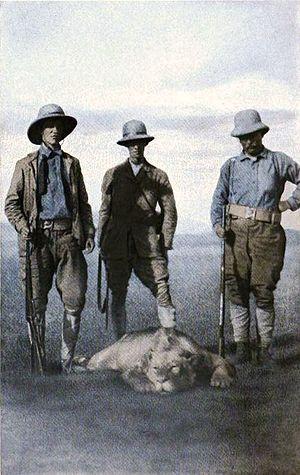
Sir Alfred Edward Pease, 2ᵉ baronnet, est un politicien du Parti libéral britannique qui siège à la Chambre des communes entre 1885 et 1902 et qui est devenu un pionnier de l'Afrique de l'Est britannique, aujourd'hui le Kenya.